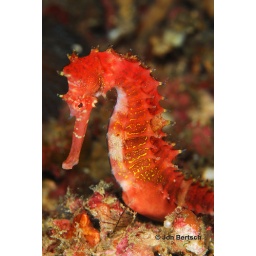
Beautiful red sea horse found at ~90ft. Taken in Puerto Galera Philippines.